Growbag

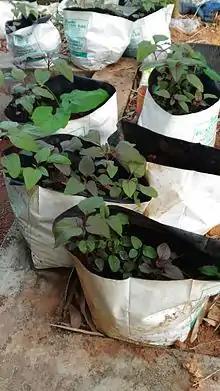
Plants in growbags

A growbag is a planter filled with a growing medium and used for growing plants, usually tomatoes or other salad crops. Originally made of plastic, modern bags are also made from jute or fabric. The growing medium is usually based on a soilless organic material such as peat, coir, composted green waste, composted bark or composted wood chips, or a mixture of these. Various nutrients are added, sufficient for one season's growing, so frequently only planting and watering are required of the end-user. Planting is undertaken by first laying the bag flat on the floor or bench of the growing area, then cutting access holes in the uppermost surface, into which the plants are inserted.